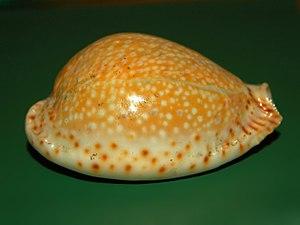
Erosaria est un genre de gastéropodes d'aspect lisse et brillant, dont les couleurs éclatantes sont à l’origine de la popularité. Ces coquillages font partie de la famille des « porcelaines ».